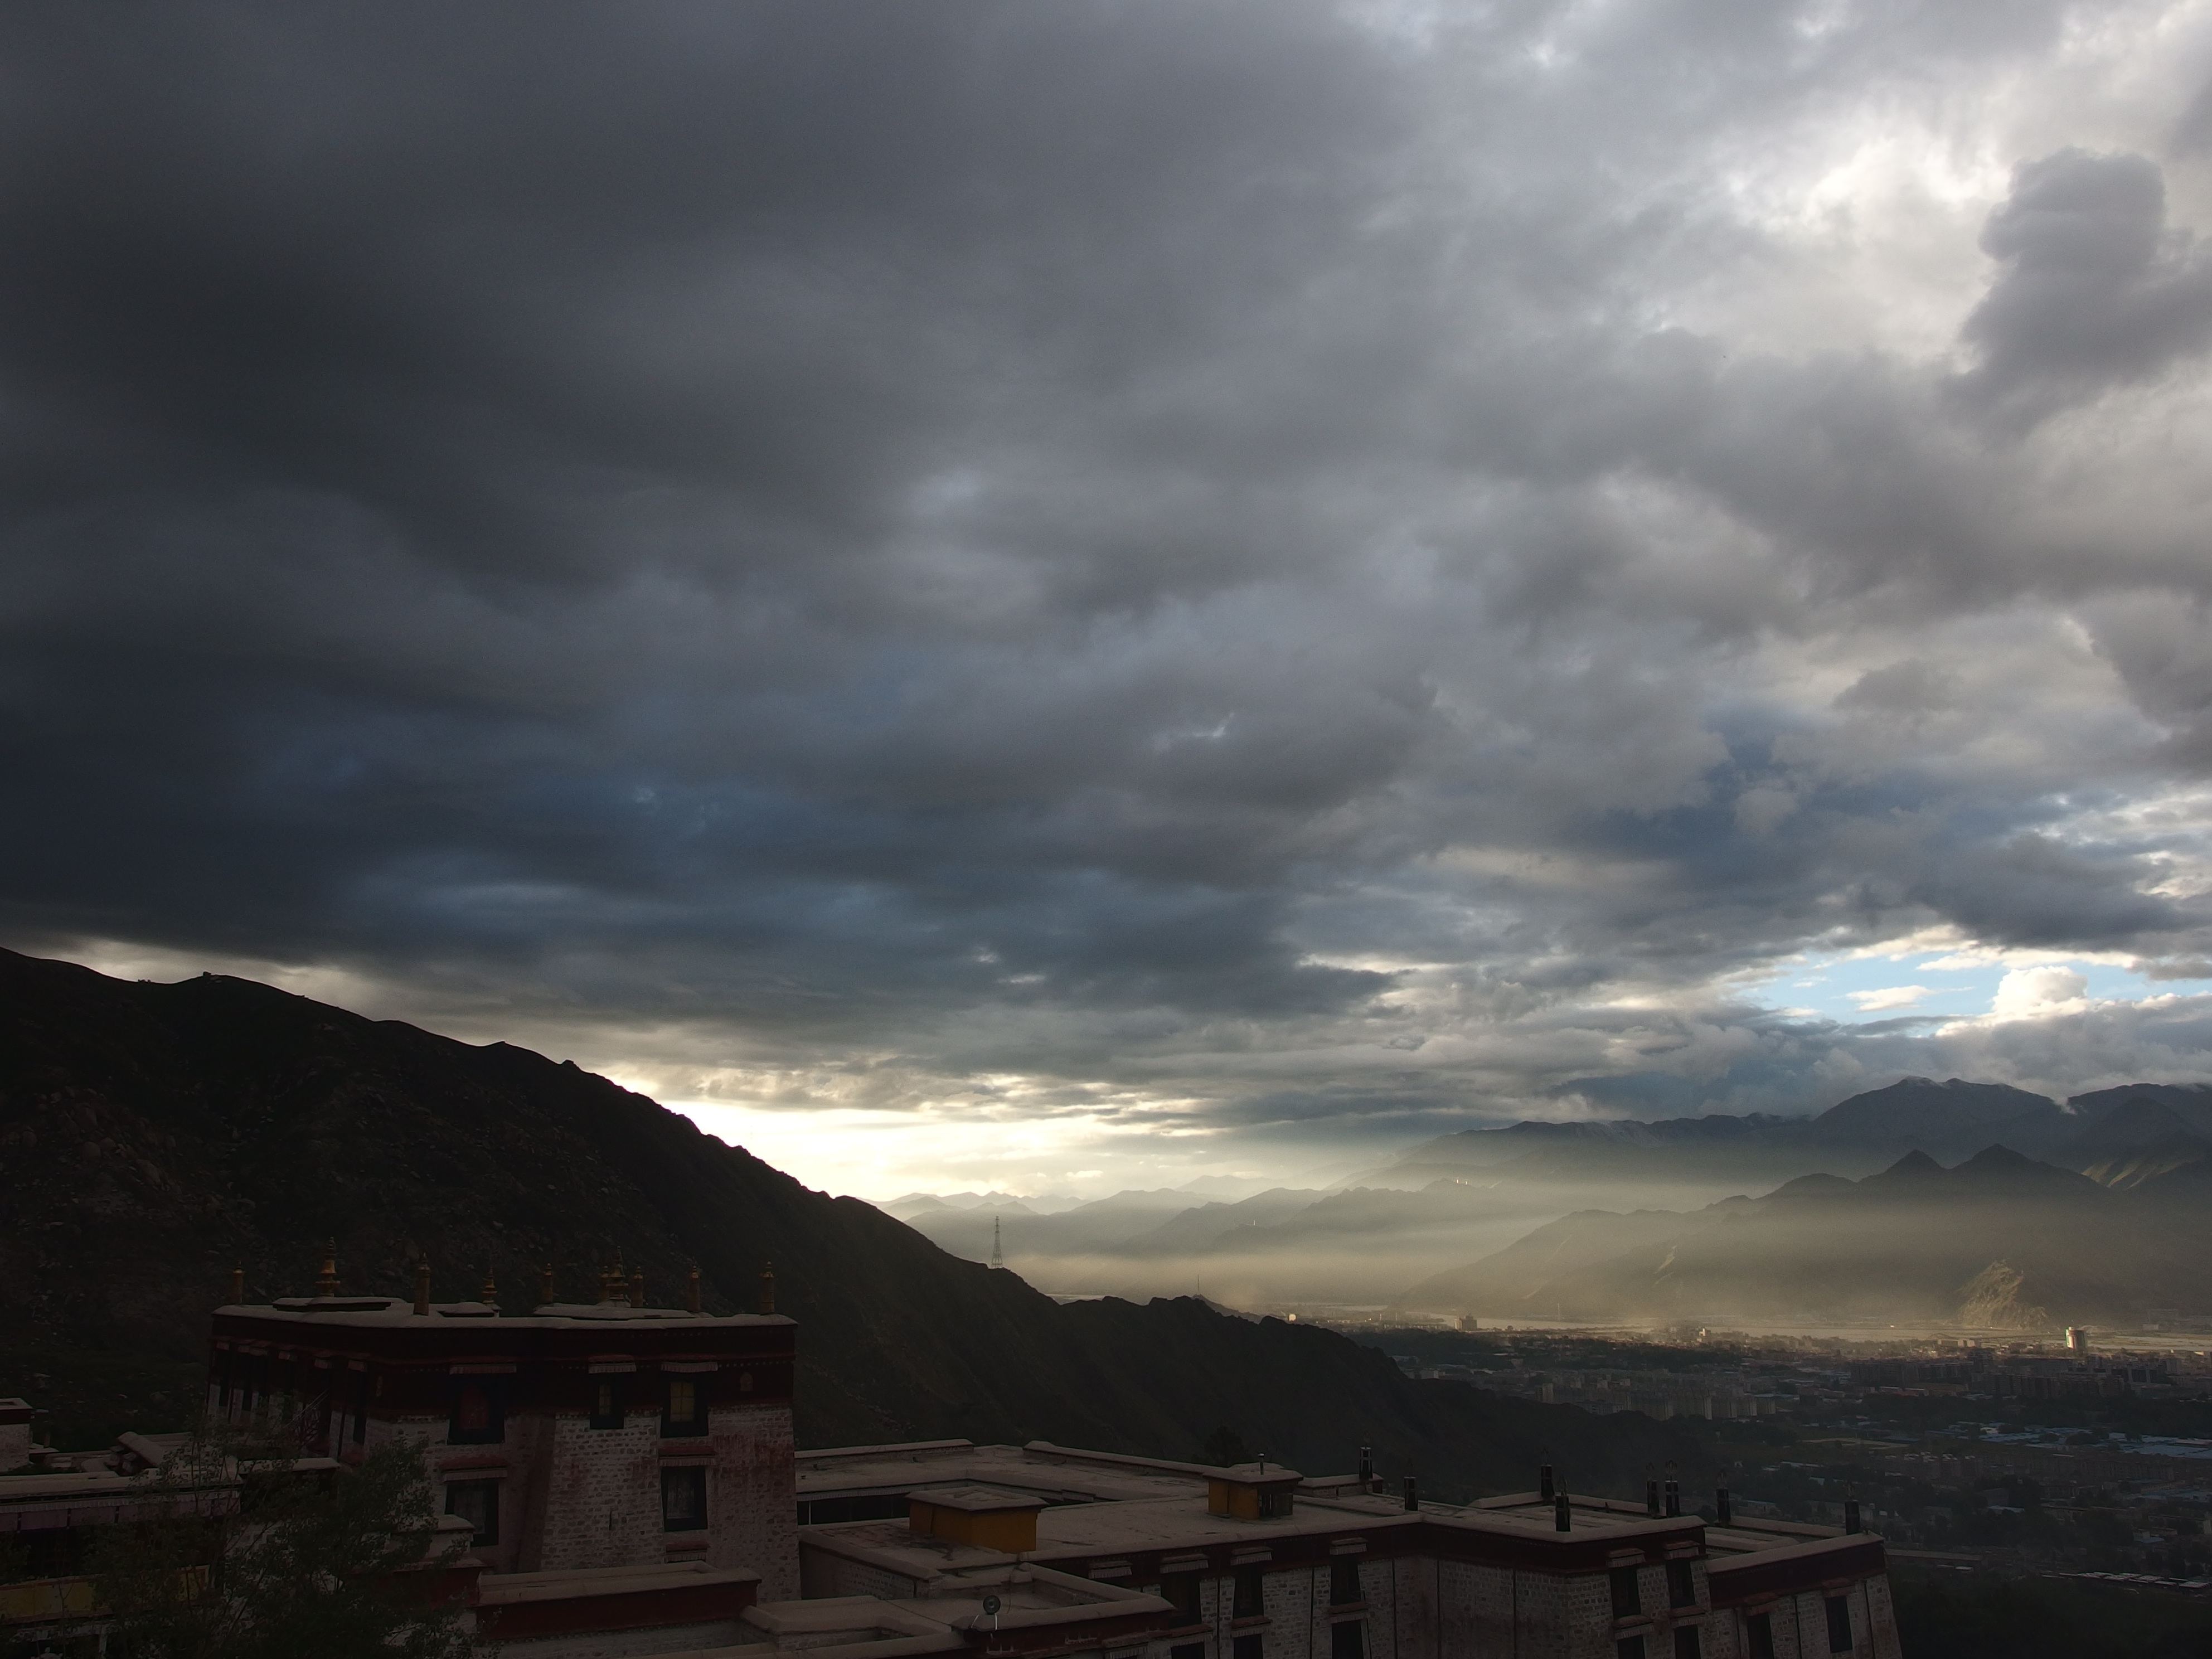
horizon, mountain, snow, cloud, sky, sunrise, sunset, sunlight, morning, hill, dawn, atmosphere, dusk, evening, weather, storm, meteorological phenomenon, atmospheric phenomenon, mountainous landforms